Esther Choo

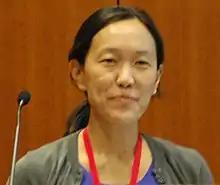
Choo at the World Congress on Internet in Health and Medicine in 2012

Esther Choo is an emergency physician and professor at the Oregon Health & Science University. She is a popular science communicator who has used social media to talk about racism and sexism in healthcare. She was the president of the Academy of Women in Academic Emergency Medicine and is a member of the American Association of Women Emergency Physicians. She was a co-founder and a board member of Time's Up. On February 26, 2021, Choo was named in a lawsuit against OHSU alleging that Choo failed to take action when she was made aware of an alleged sexual assault involving Dr. Jason Campbell, who became popular on TikTok during the COVID-19 pandemic.